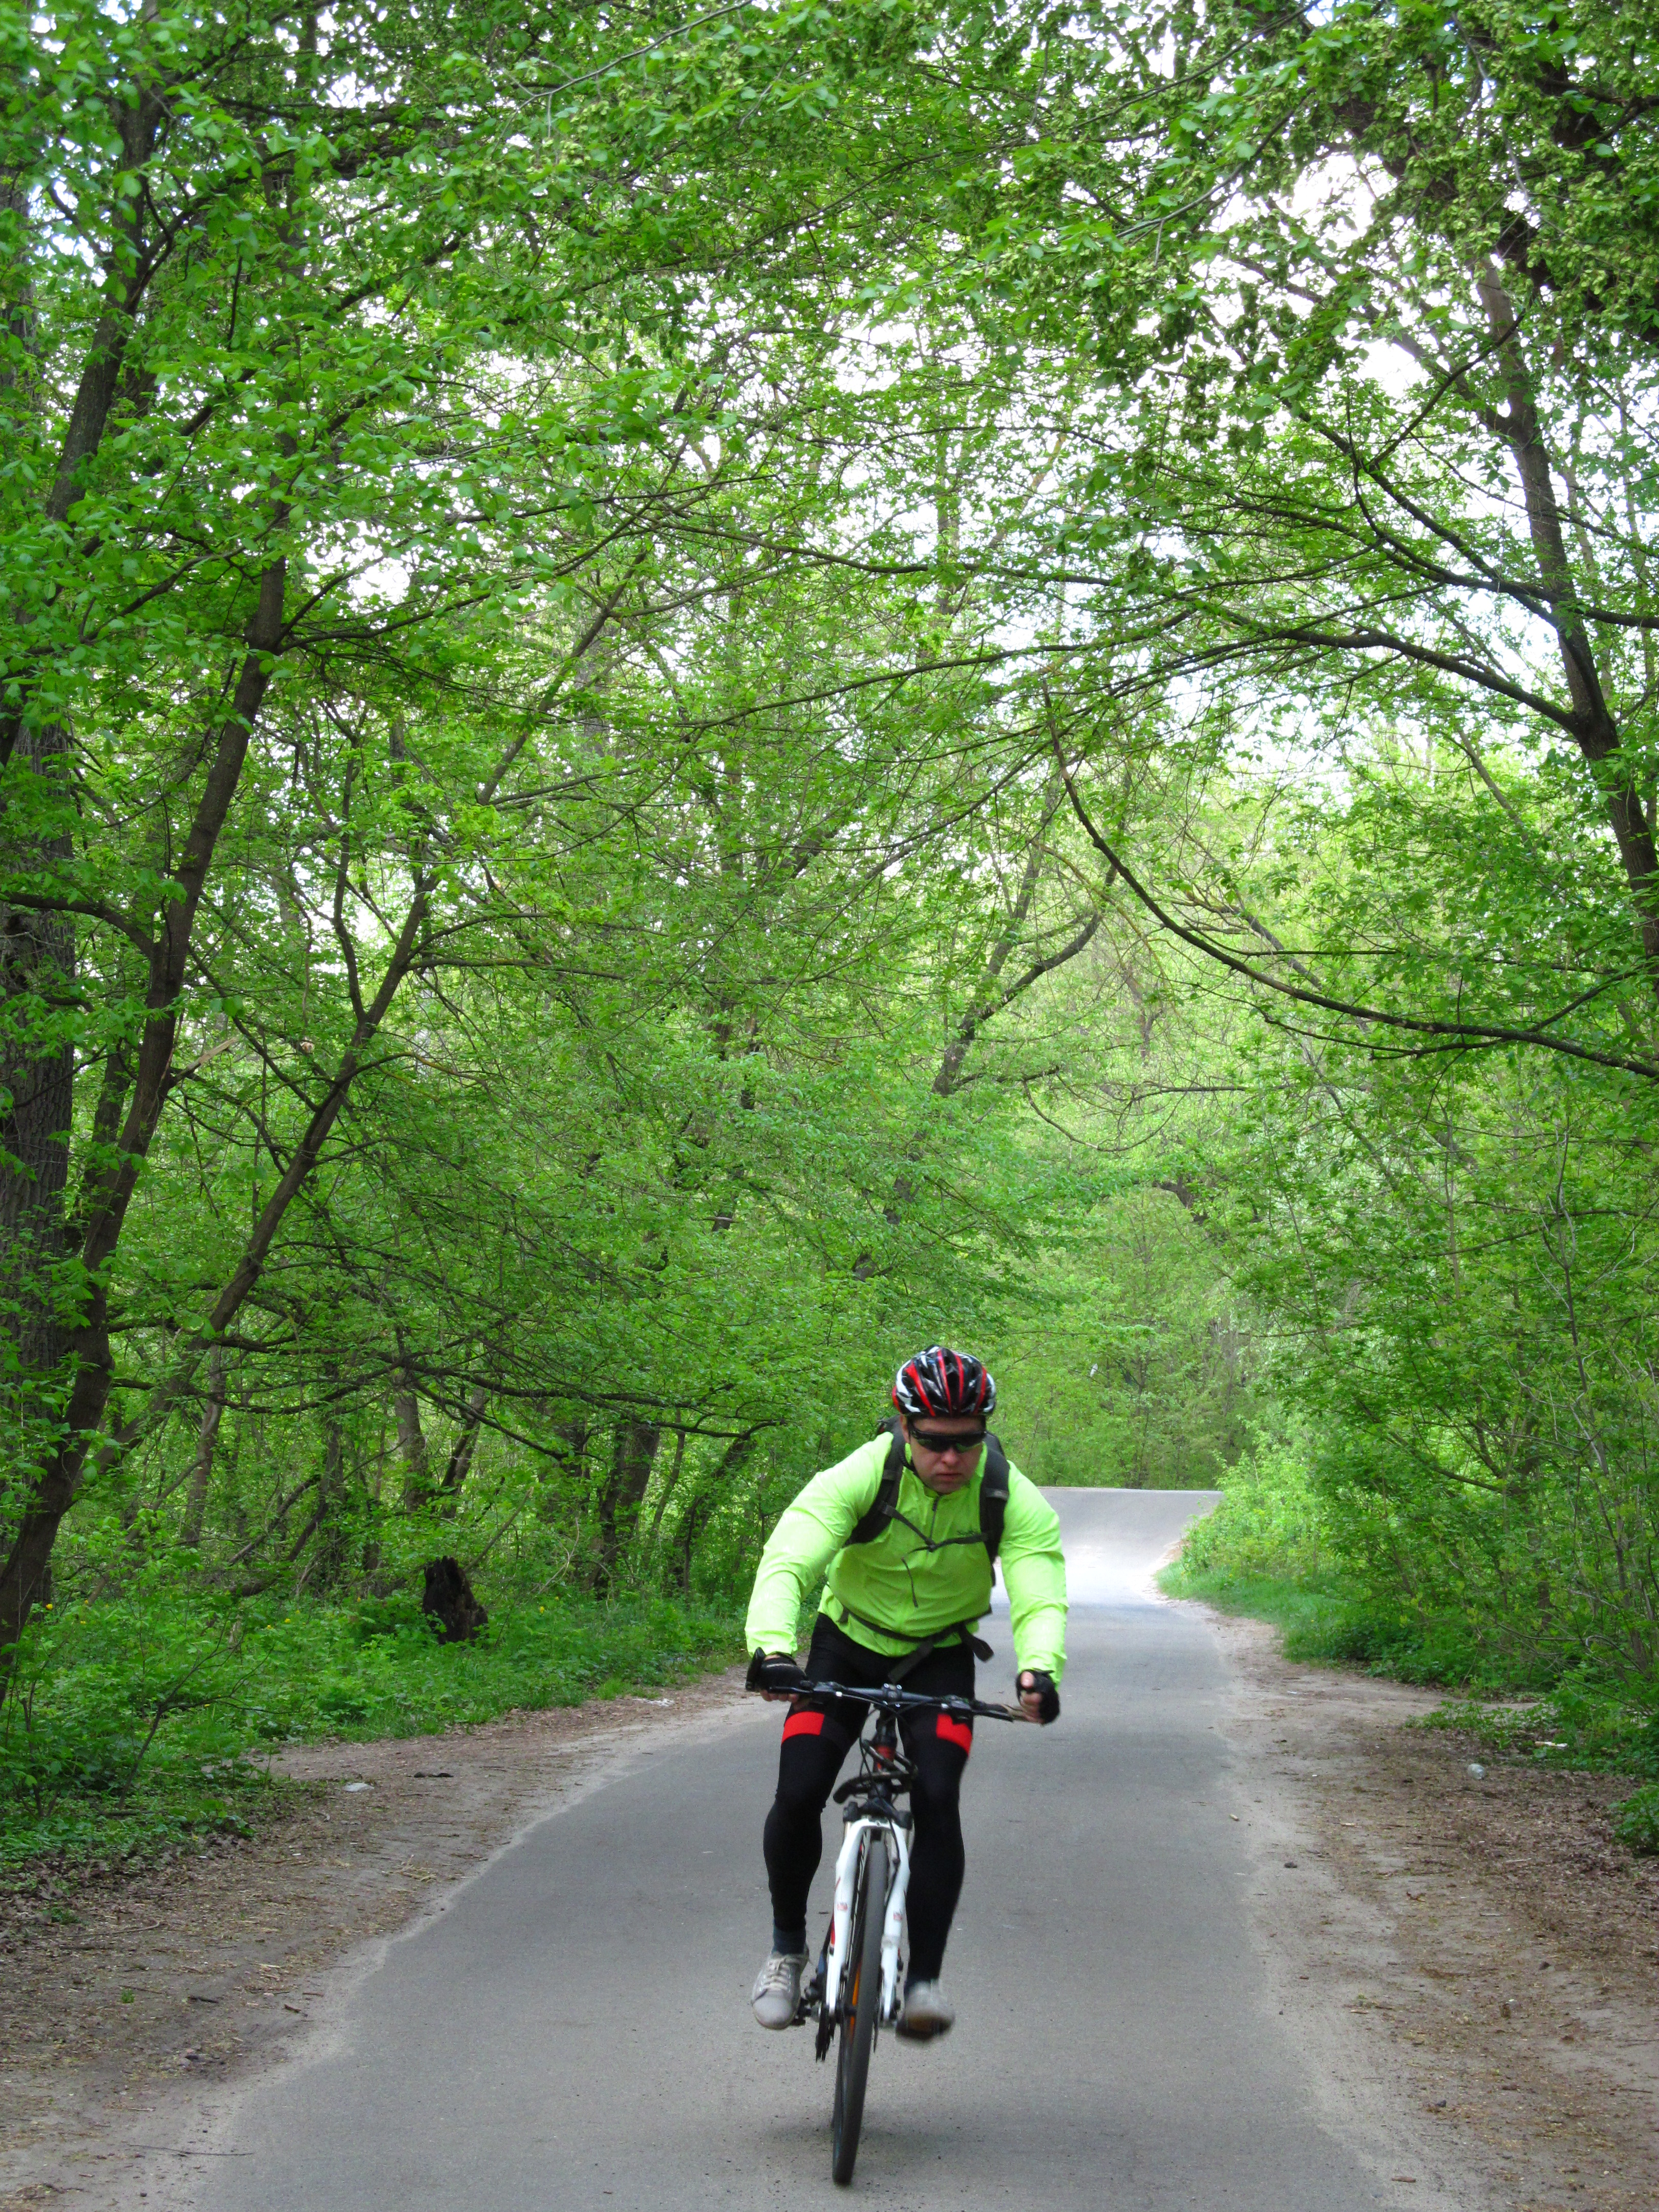
bicycle, rider, green, walking, bike ride, sport, cyclist, land vehicle, road bicycle, road, cycling, path, tree, nature, lane, woody plant, plant, trail, vehicle, mountain bike, sports equipment, woodland, forest, racing bicycle, road cycling, recreation, jungle, adventure, hybrid bicycle, grass, landscape, leisure